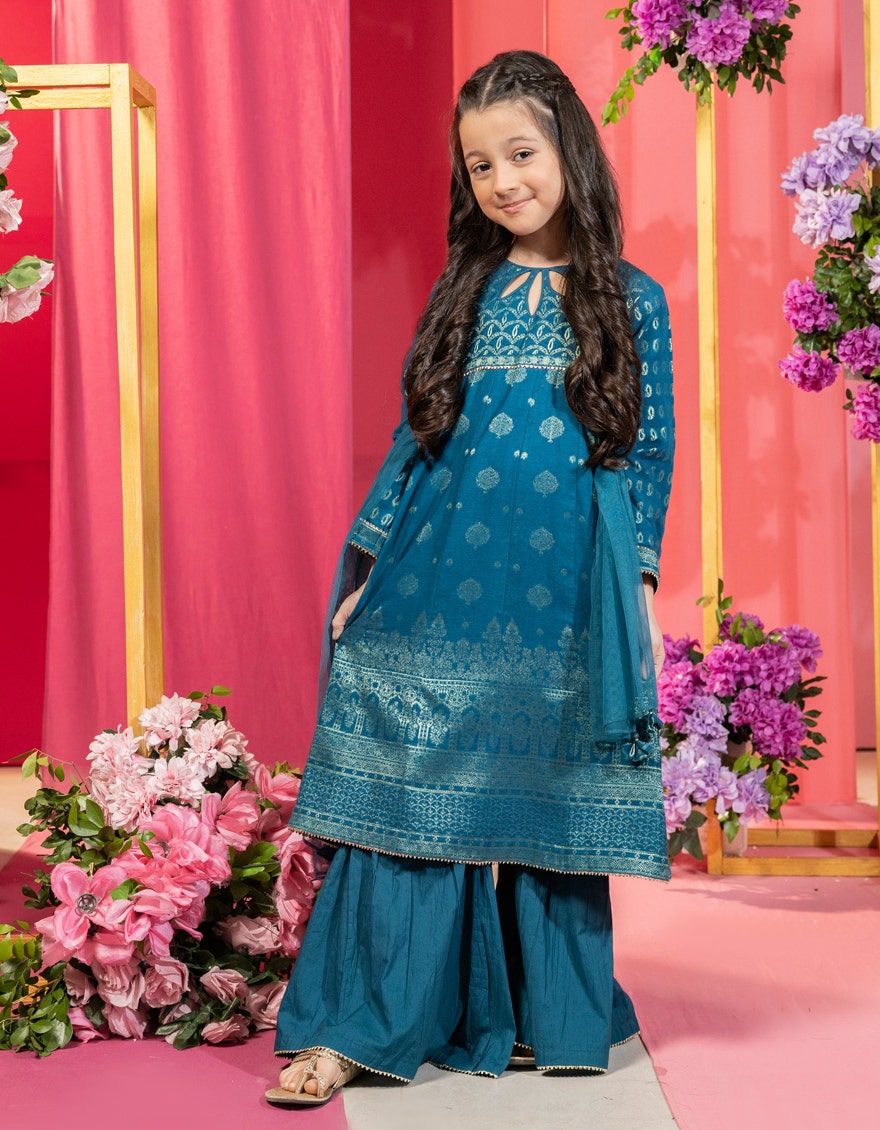
teal kashmiri silk salwar